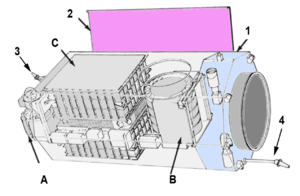
Schéma de l'observatoire spatial HEAO-3 de la NASA
HEAO-3 est un observatoire spatial américain travaillant dans le domaine des rayons X lancé le 20 septembre 1979. HEAO-3 fait partie d'une série de 3 satellites du même type développés par la NASA : les deux autres observatoires sont HEAO-1 lancé le 12 août 1977 et HEAO-2 lancé le 12 novembre 1978. HEAO-3 embarque trois instruments destinés à la mesure de l'isotropie du rayonnement X et gamma diffus ainsi qu'à la composition des rayons cosmiques.